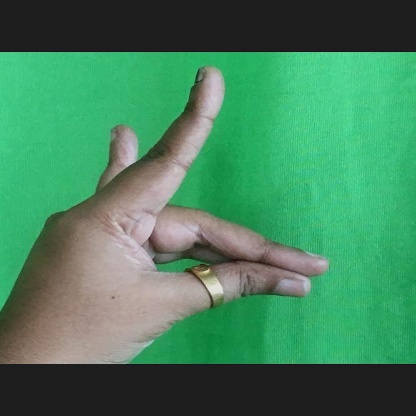
Mudra: Simhamukham